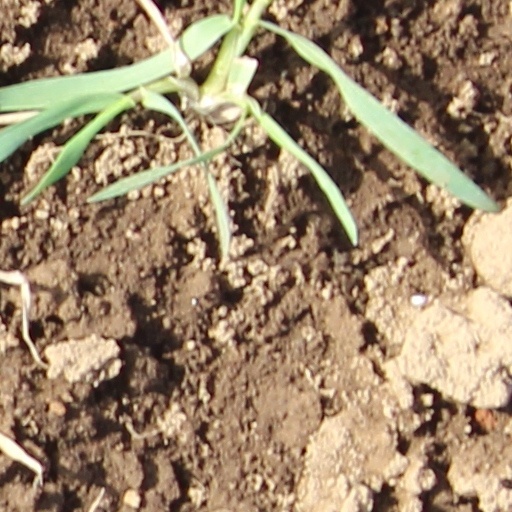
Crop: wheat